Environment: lab
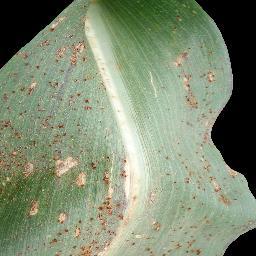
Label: common_rust